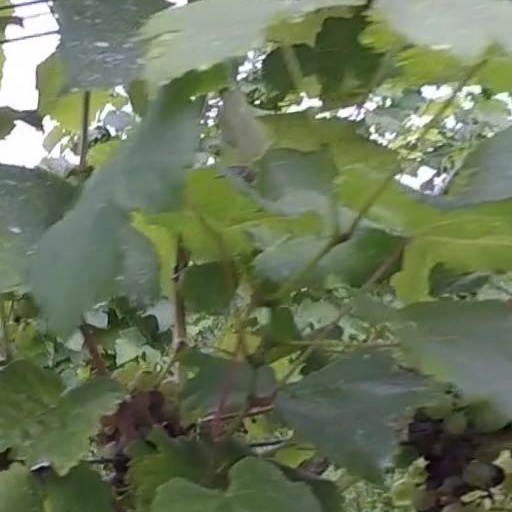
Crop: grape